History of the Seventh-day Adventist Church

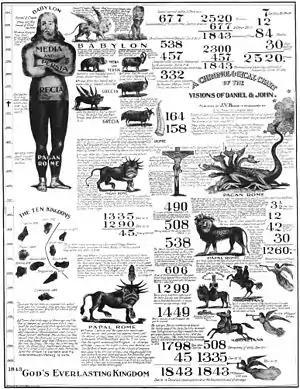
1843 prophetic chart illustrating numerous interpretations of prophecy yielding the year 1843

The Seventh-day Adventist Church formed out of the movement known today as the Millerites. In 1831, a Baptist convert, William Miller, was asked by a Baptist to preach in their church and he began to preach that the Second Advent of Jesus would occur somewhere between March 1843 and March 1844, based on his interpretation of . A following gathered around Miller that included many from the Baptist, Methodist, Presbyterian and Christian Connection churches. In the summer of 1844, some of Miller's followers promoted the date of October 22. They linked the cleansing of the sanctuary of Daniel 8:14 with the Jewish Day of Atonement, believed to be October 22 that year. By 1844, over 100,000 people were anticipating what Miller had called the "Blessed Hope". On October 22 many of the believers were up late into the night watching, waiting for Christ to return and found themselves bitterly disappointed when both sunset and midnight passed with their expectations unfulfilled. This event later became known as the Great Disappointment.